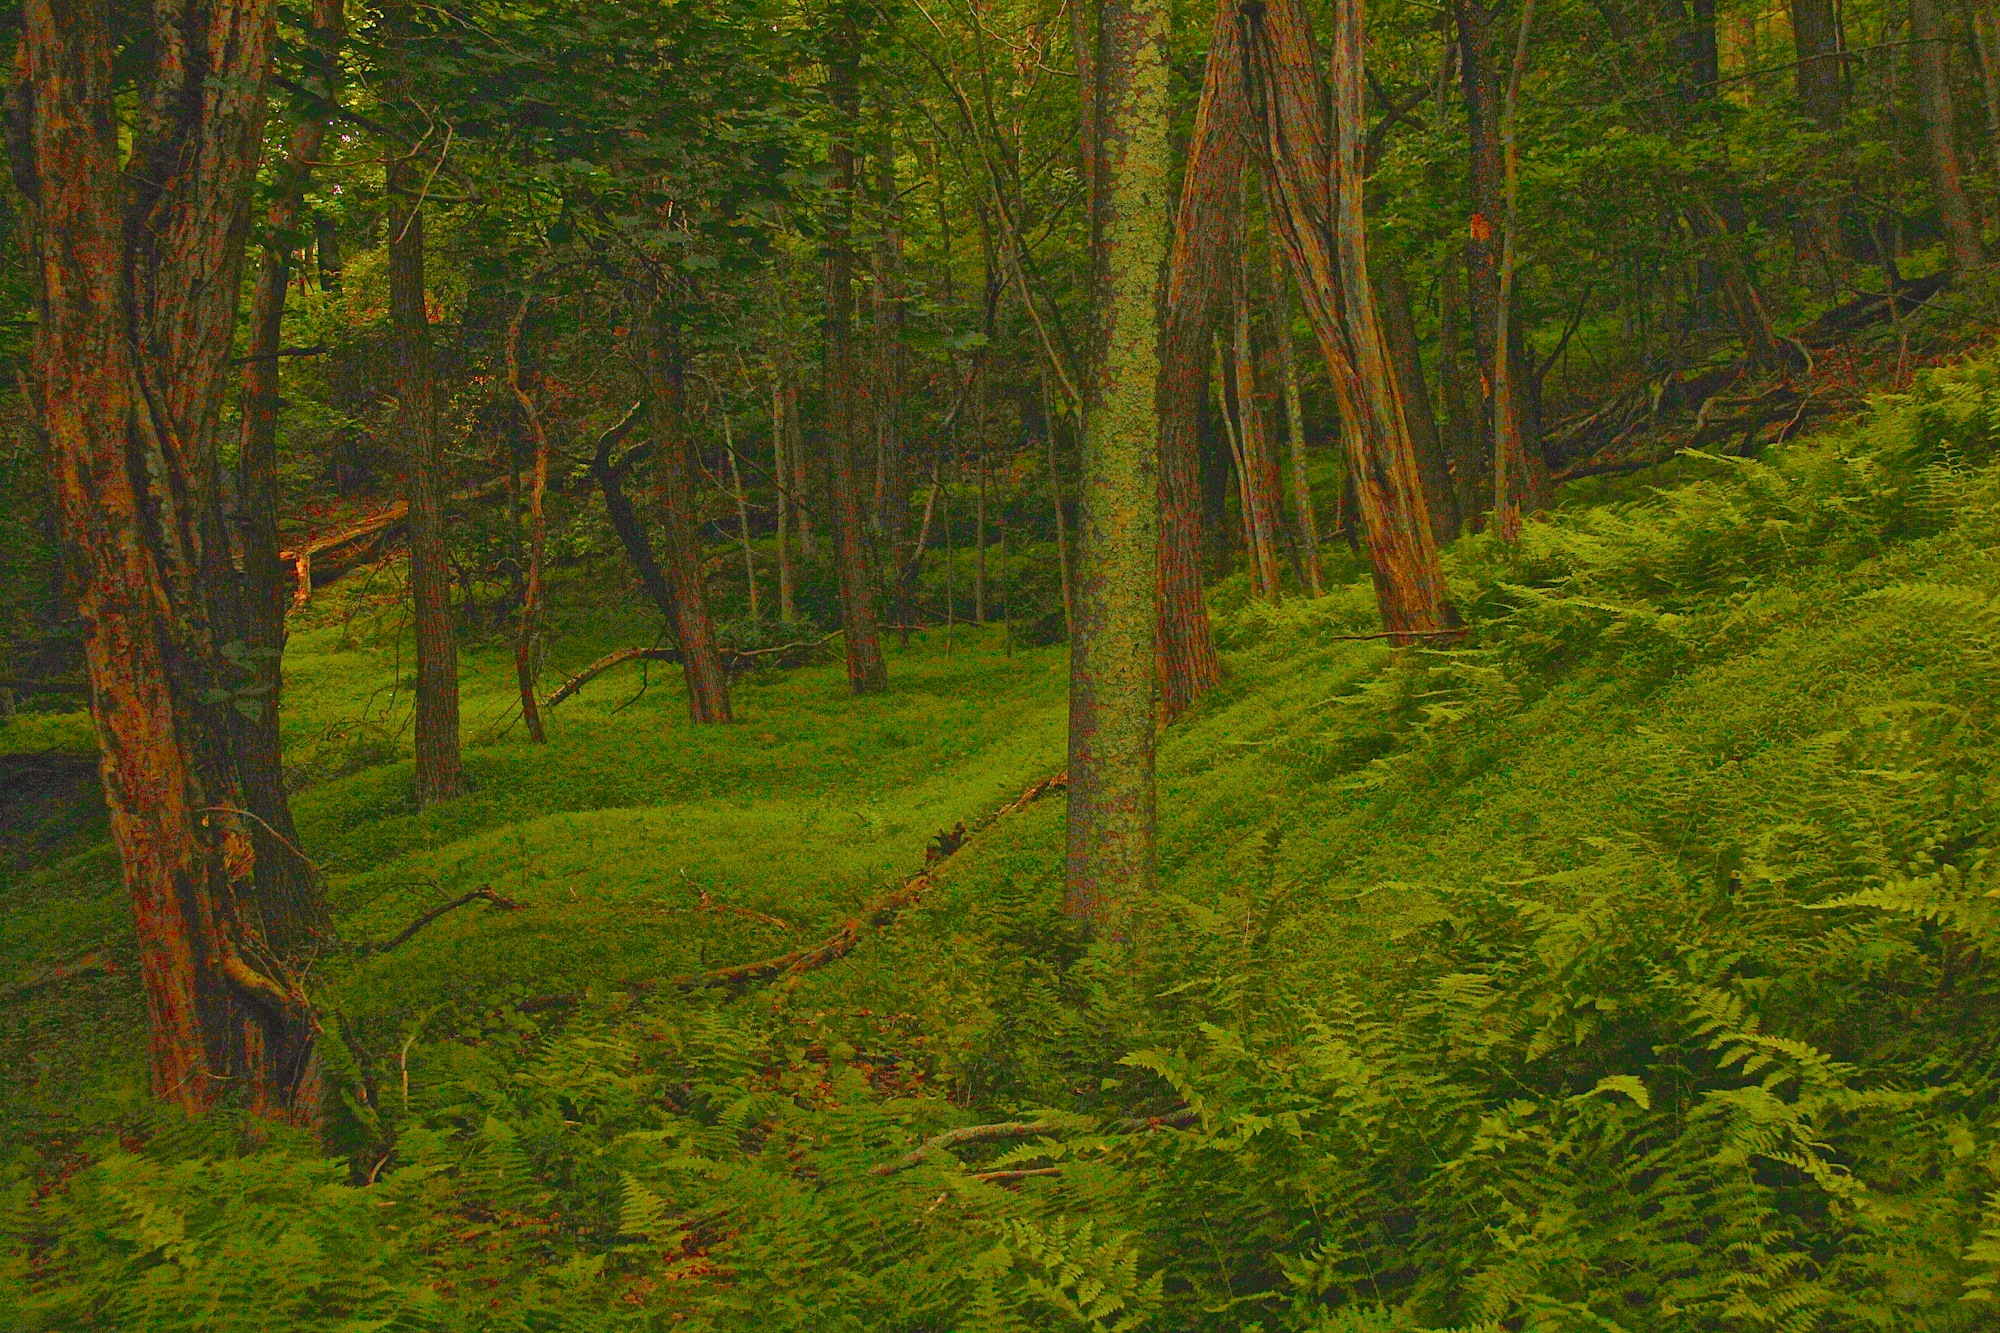
tree, forest, wilderness, plant, meadow, sunlight, leaf, flower, green, jungle, autumn, spruce, vegetation, rainforest, deciduous, wetland, grove, woodland, habitat, larch, ecosystem, hss, sliderssunday, 3652015, 365the2015edition, day165, tumblingrun, day165365, 14jun15, biome, old growth forest, natural environment, geographical feature, atmospheric phenomenon, woody plant, temperate broadleaf and mixed forest, temperate coniferous forest